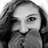
Emotion: happy